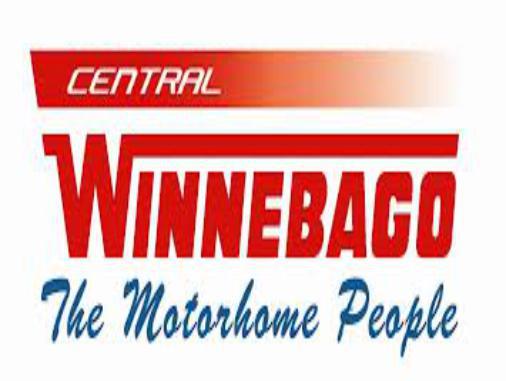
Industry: Others